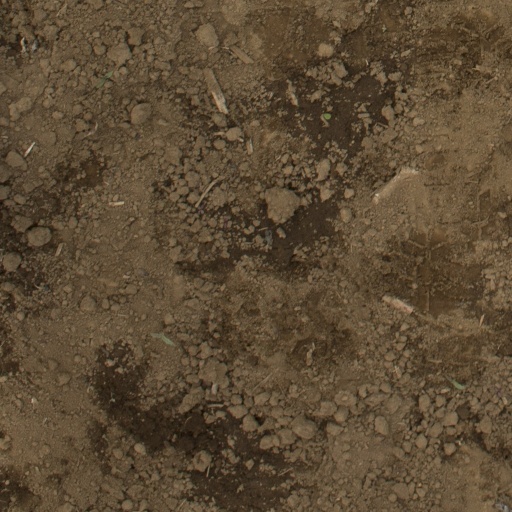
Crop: Jerusalem artichoke